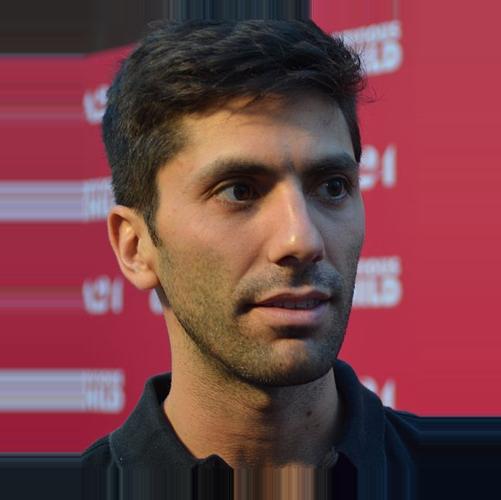
Age: 29